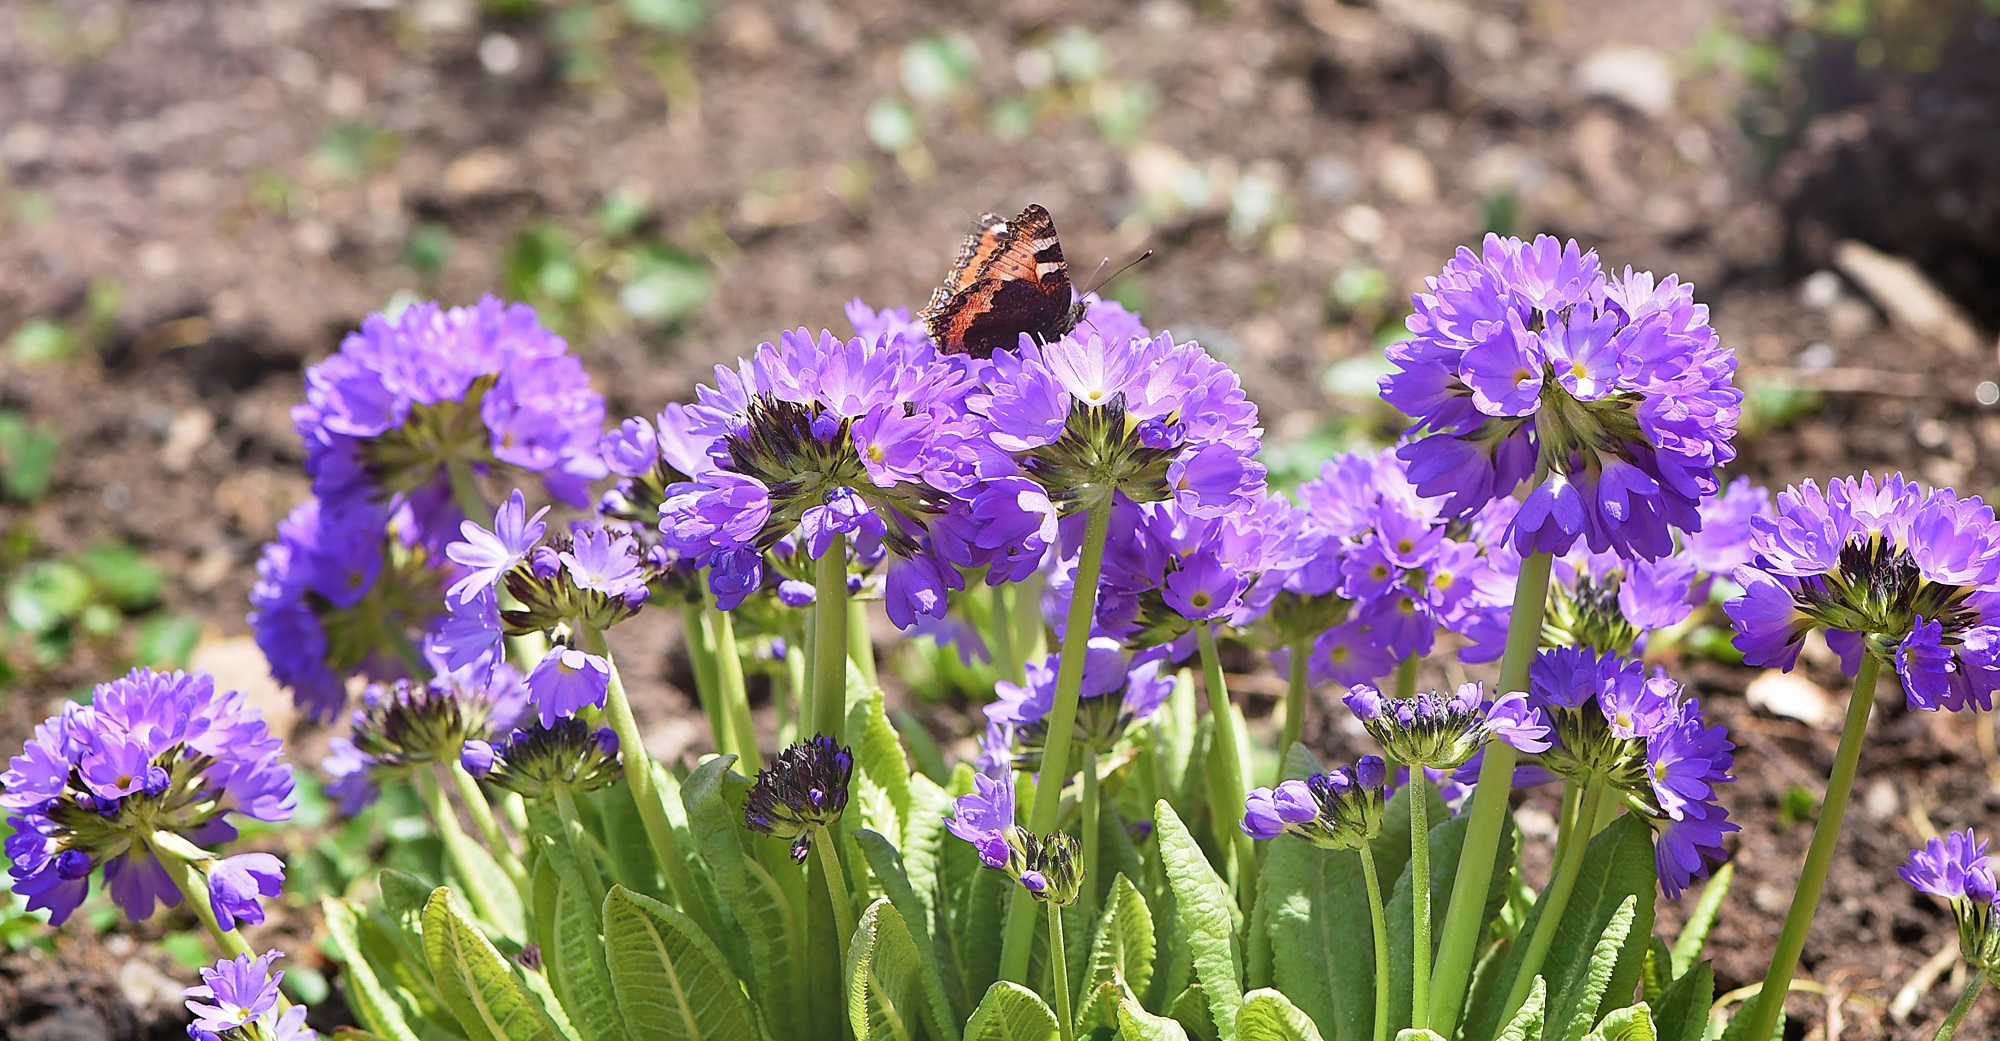
nature, plant, meadow, flower, spring, herb, botany, butterfly, garden, flora, lavender, wildflower, flowers, drumstick, spring flowers, early bloomer, flowering plant, annual plant, land plant, english lavender